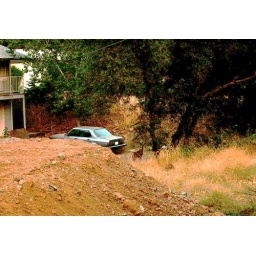
Deer by house next door